1930 Pittsburgh Panthers football team

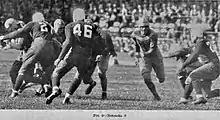
Photo from November 1, 1930 Pitt vs. Nebraska game

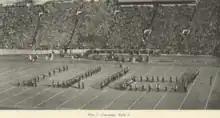
1930 University of Pittsburgh marching band halftime formation

The Panther squad's first road trip of the season was to Morgantown, WV for the 26th gridiron meeting with the Mountaineers. West Virginia was led by sixth-year coach Ira Rodgers. The Panthers had not been to Morgantown since the 1917 season when Coach Sutherland played for Pitt and Coach Rogers played for West Virginia. The Mountaineers were 2–0 on the season after beating Duquesne (7–0) and West Virginia Wesleyan (26–0). Pitt led the series 16-8-1.